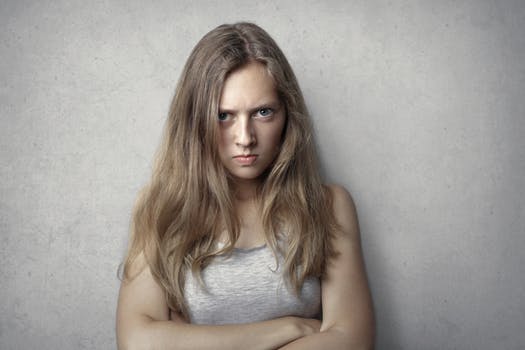
Label: No Watermark